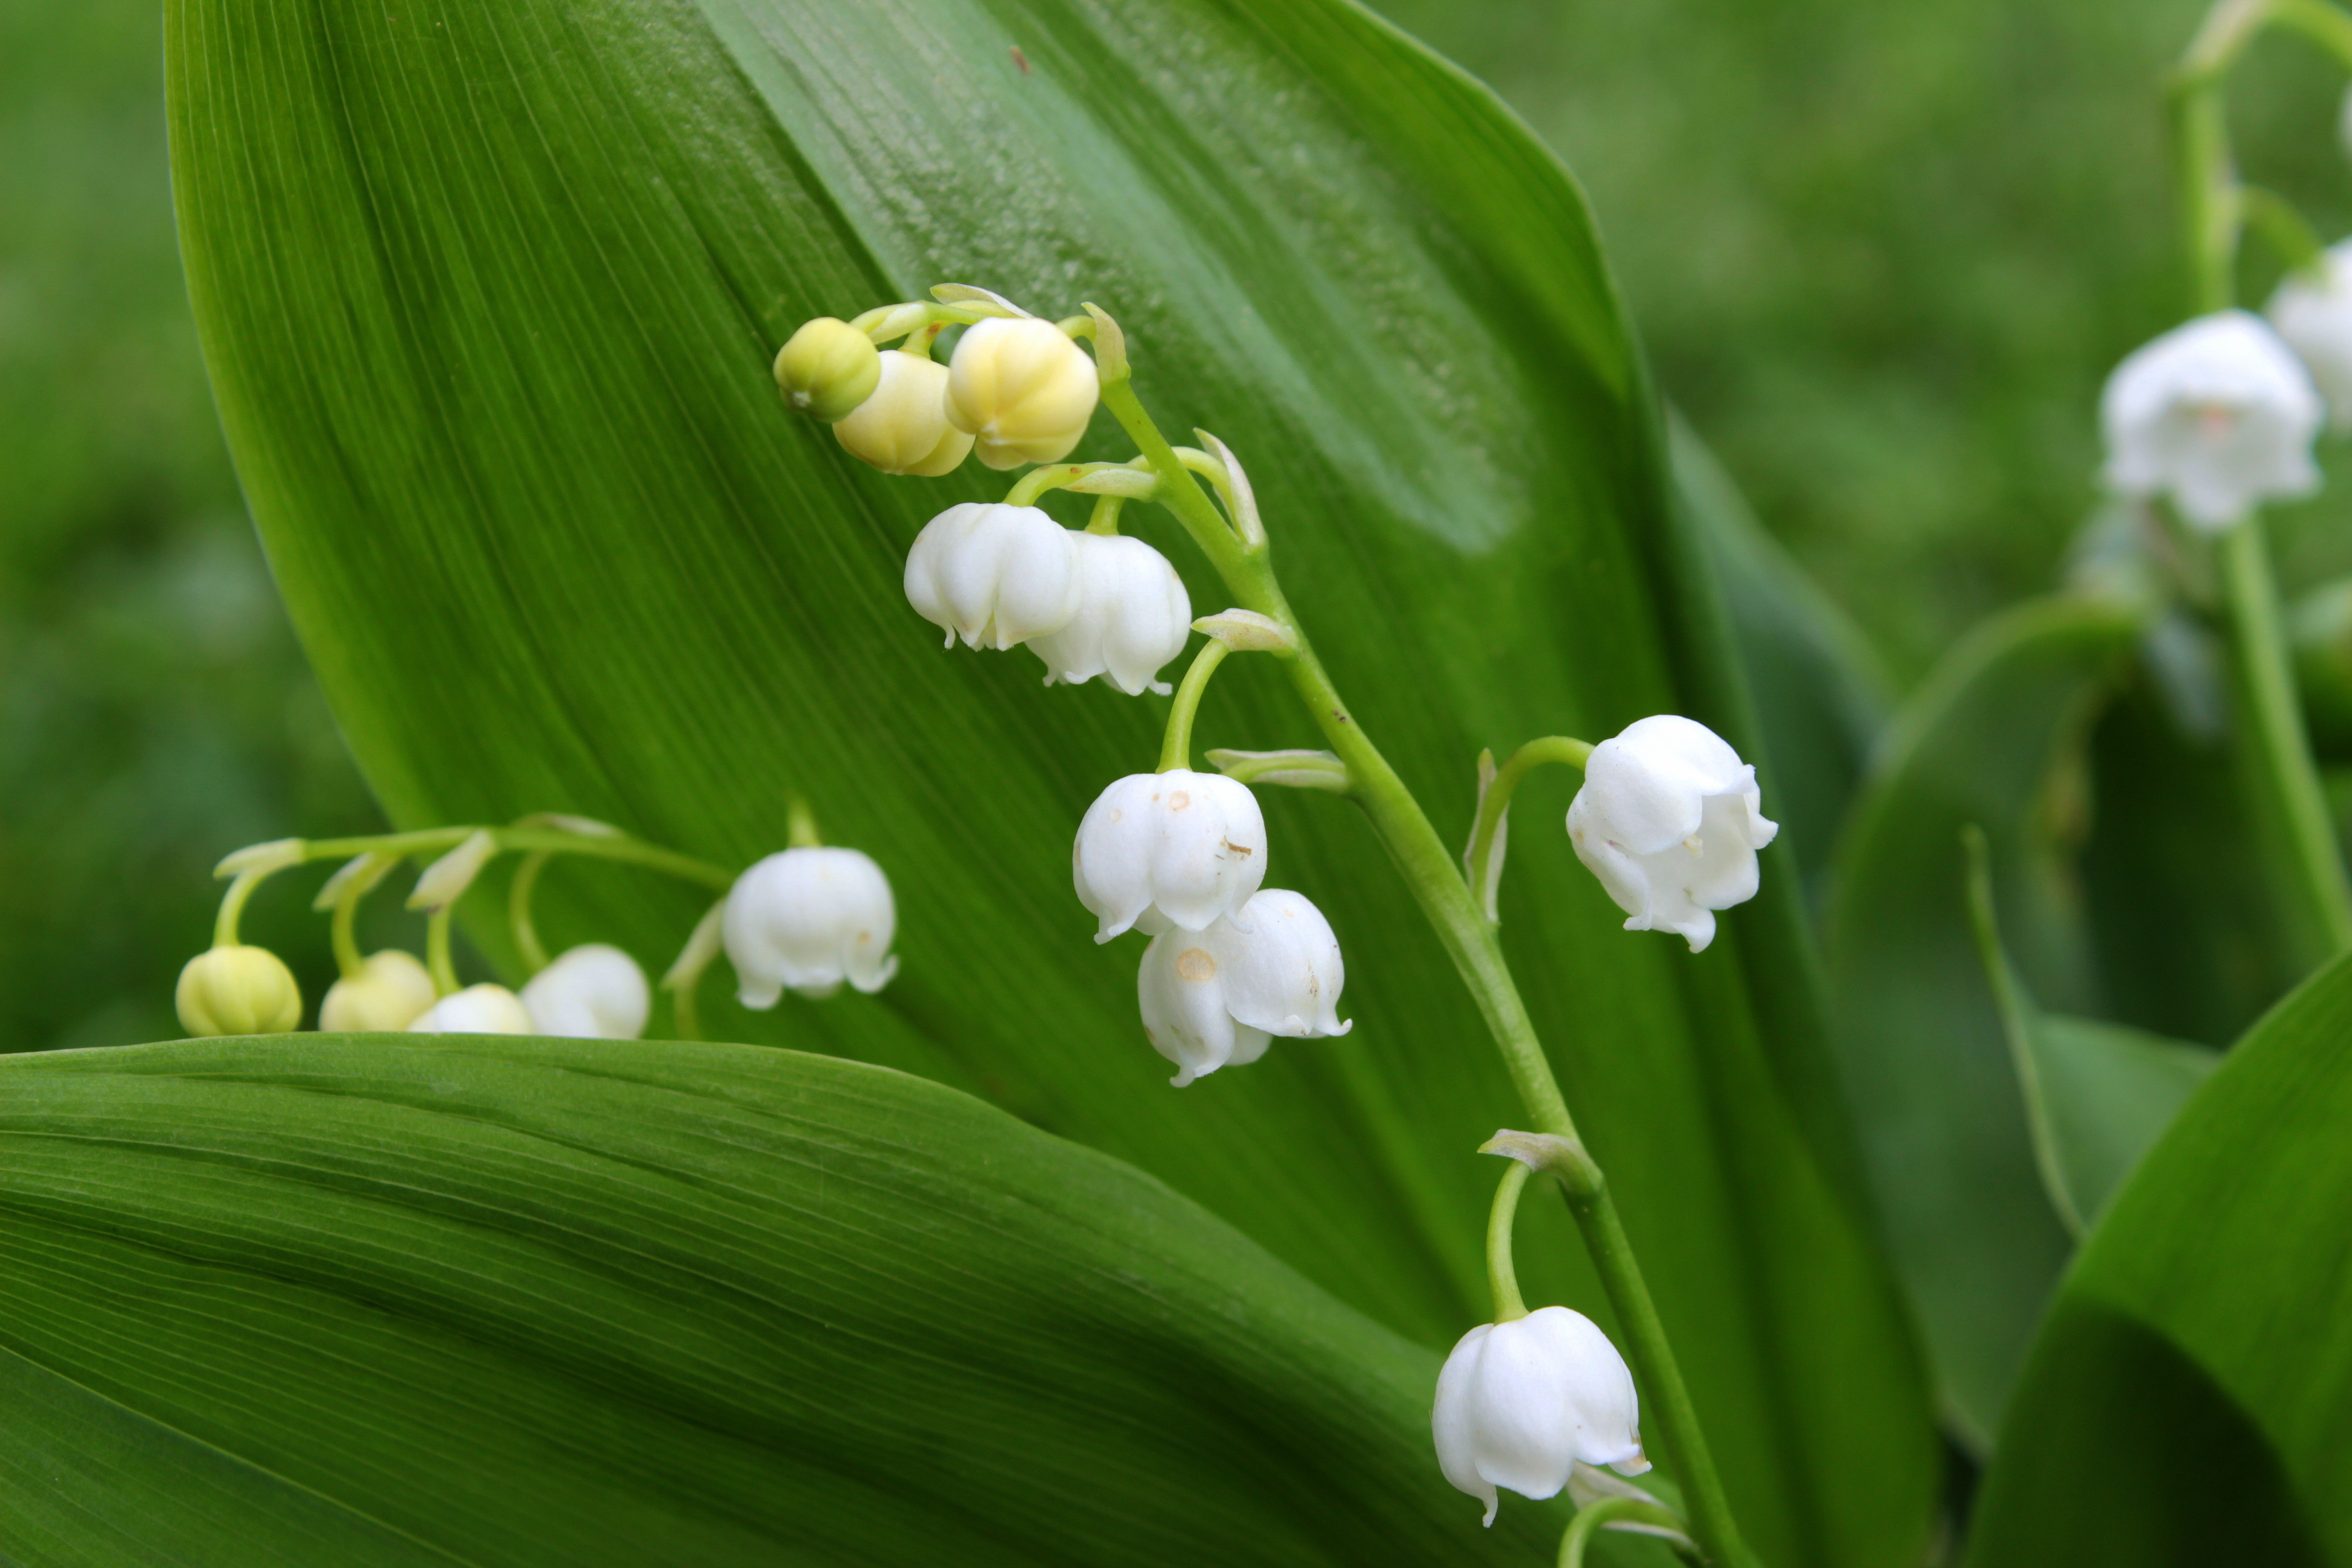
nature, blossom, plant, sweet, flower, bloom, spring, green, botany, garden, flora, snowdrop, may, fragrant, spring flowers, early bloomer, fragrance, cypripedium, galanthus, macro photography, flowering plant, poisonous plant, lily of the valley, asparagus plant, convallaria majalis, plant stem, land plant